Papermaking

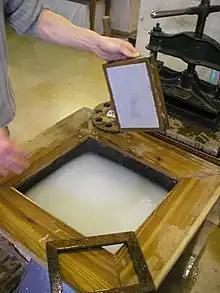
A sheet of fibres which were just collected from the liquid suspension with the screen. The next steps are to press it and to dry it.

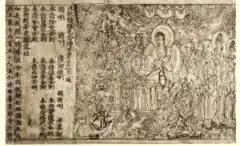
The Diamond Sutra of the Chinese Tang dynasty, the oldest dated printed book in the world, found at Dunhuang, from 868 CE

Papermaking is the manufacture of paper and cardboard, which are used widely for printing, writing, and packaging, among many other purposes. Today almost all paper is made using industrial machinery, while handmade paper survives as a specialized craft and a medium for artistic expression.